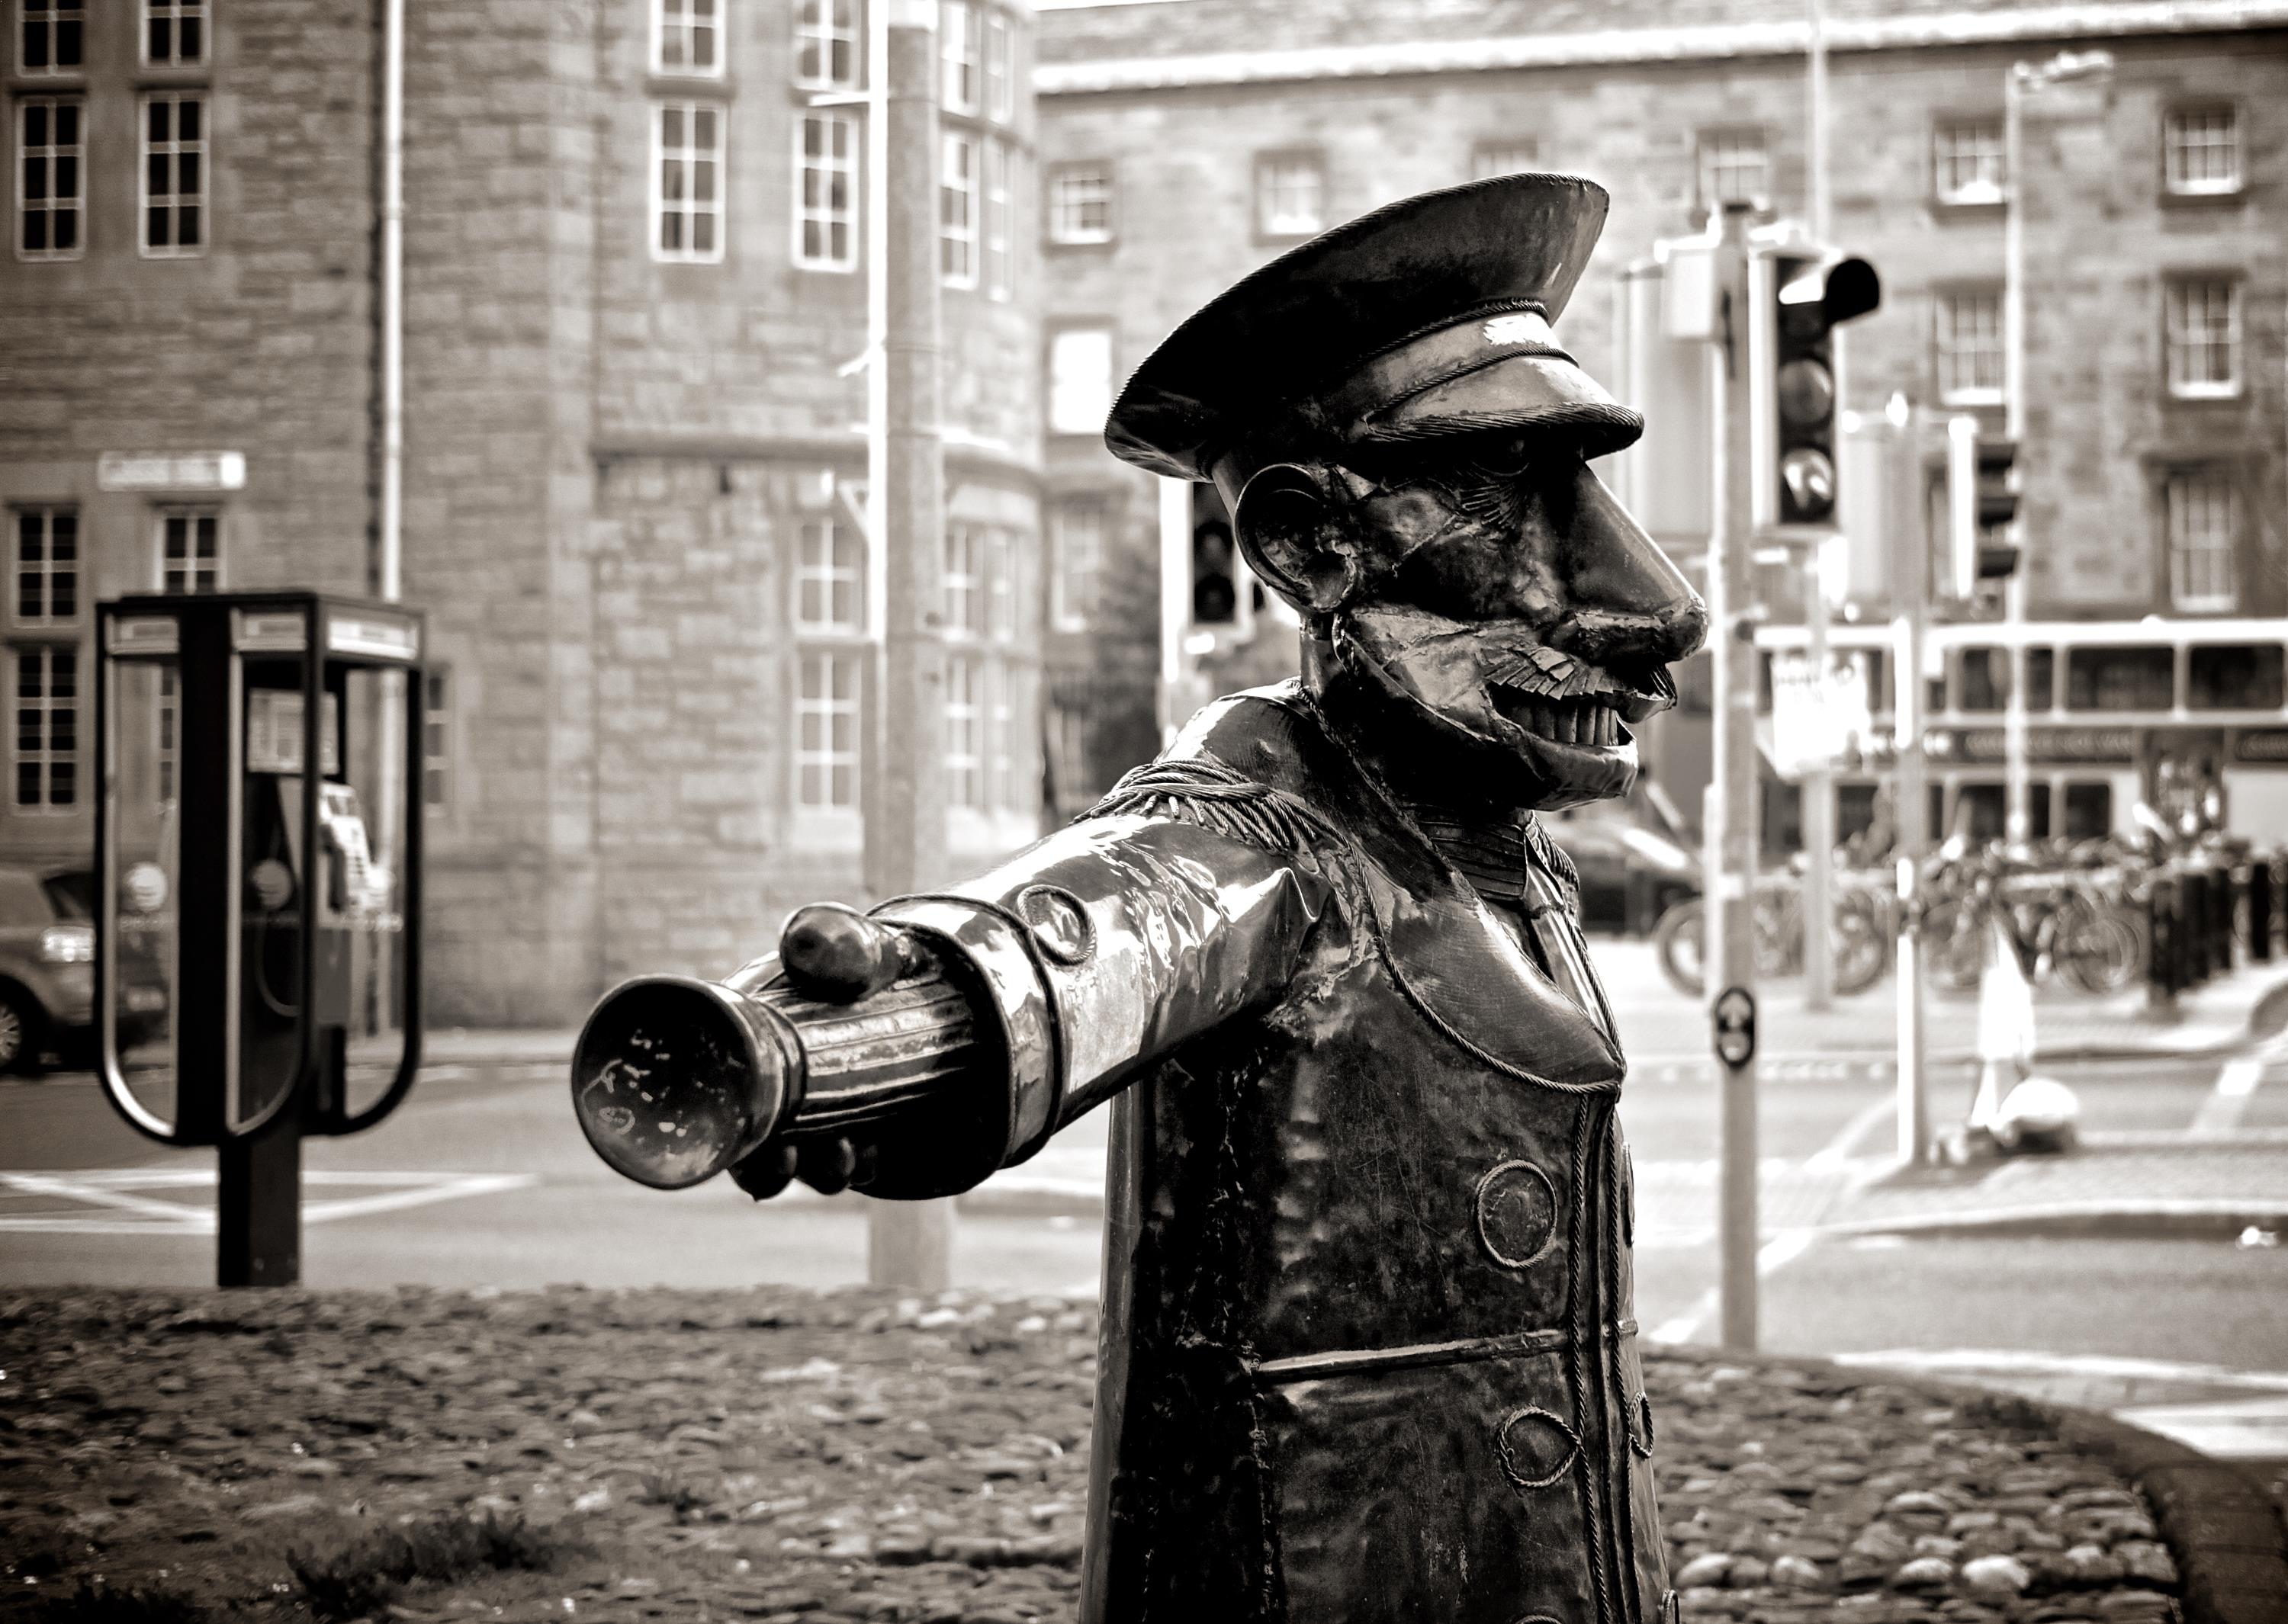
black and white, photography, monochrome, statue, stock photography, street, personal protective equipment, style, city